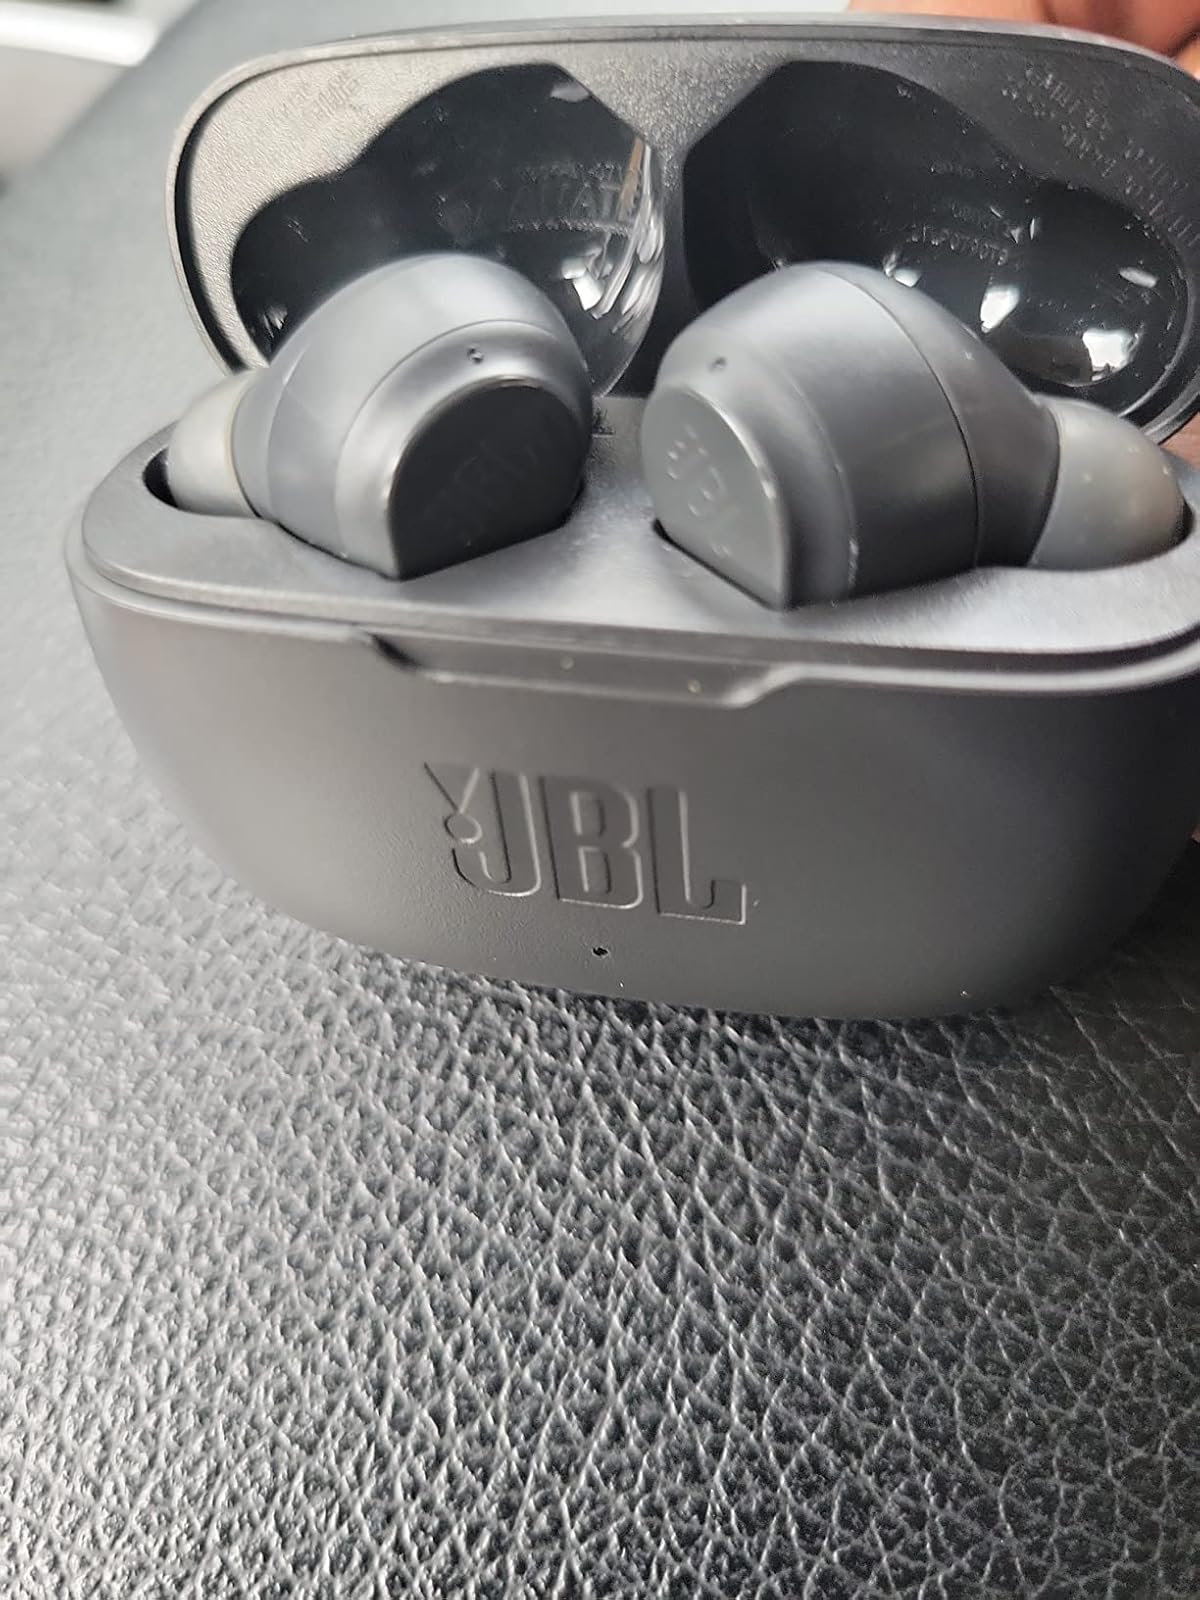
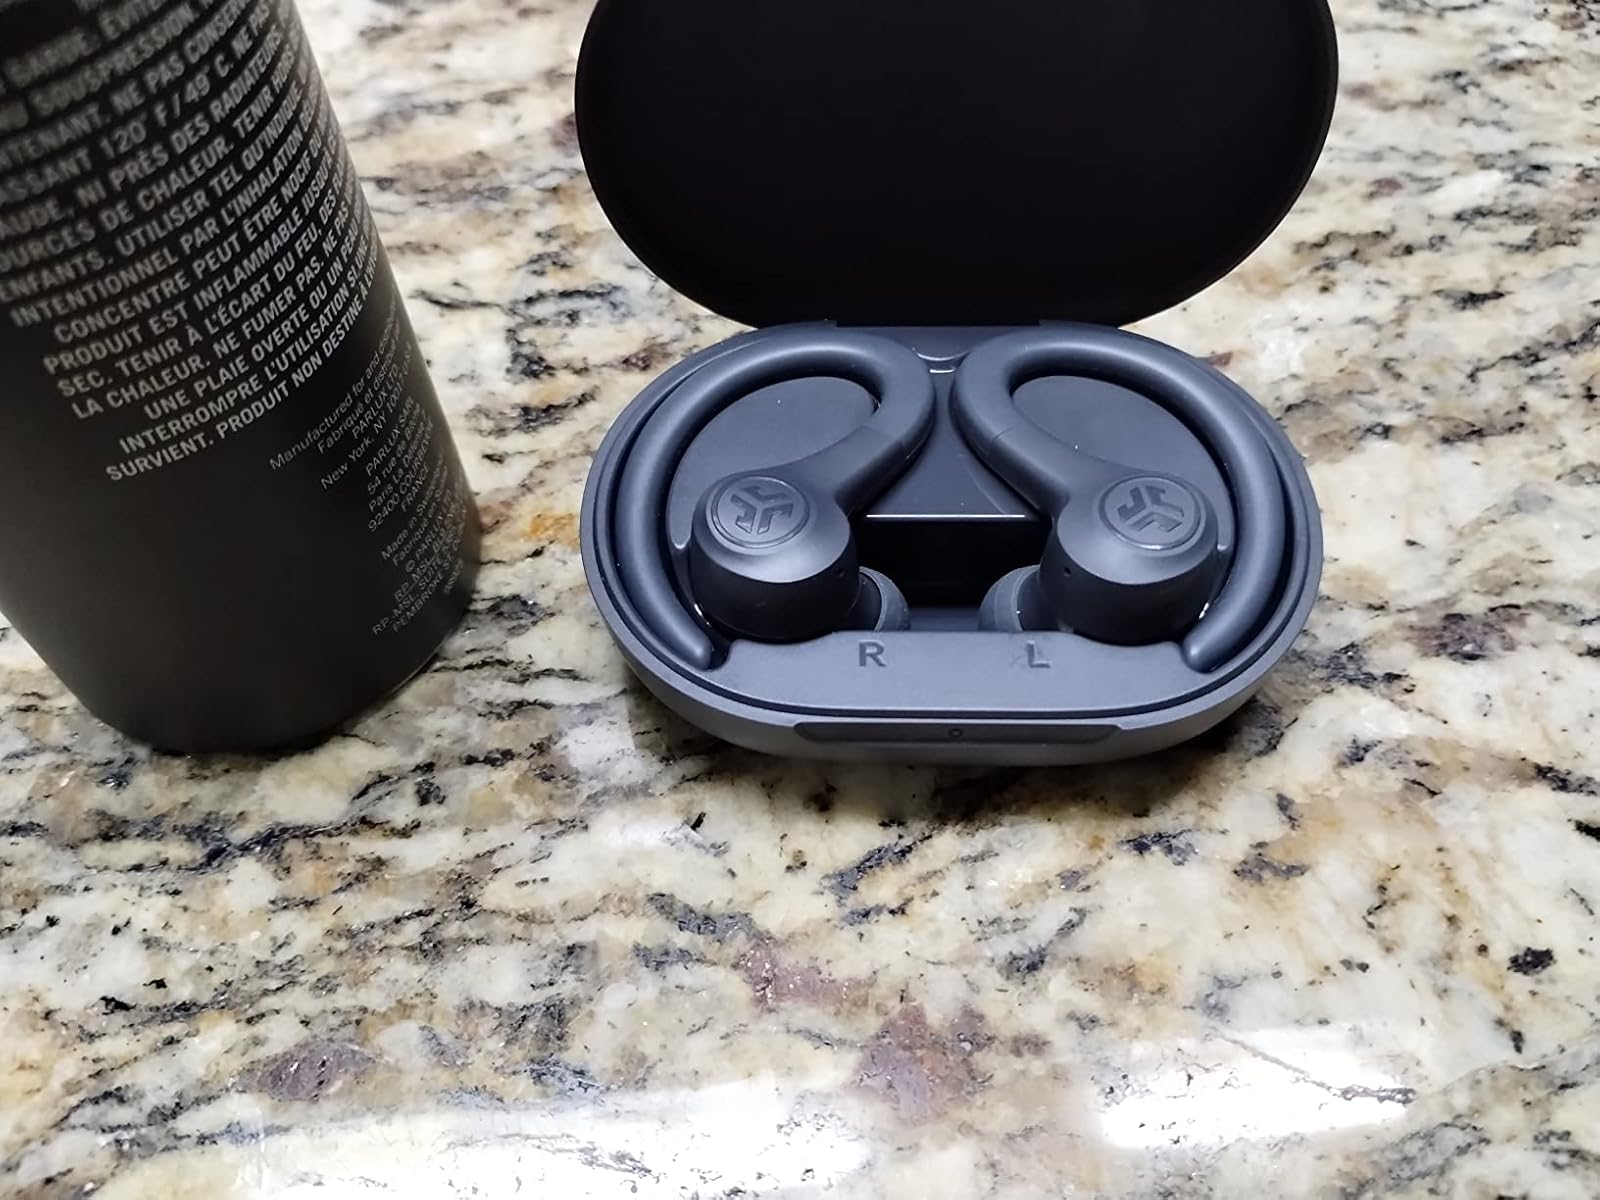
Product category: earbuds
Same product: no